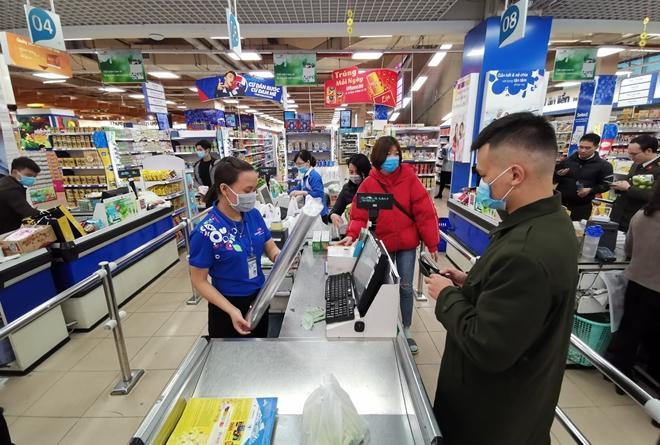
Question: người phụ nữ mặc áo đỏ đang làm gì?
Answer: đang chuẩn bị tính tiền